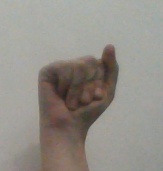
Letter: saad